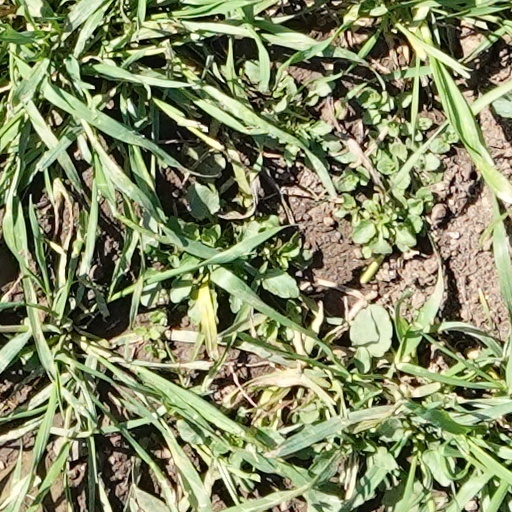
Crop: wheat